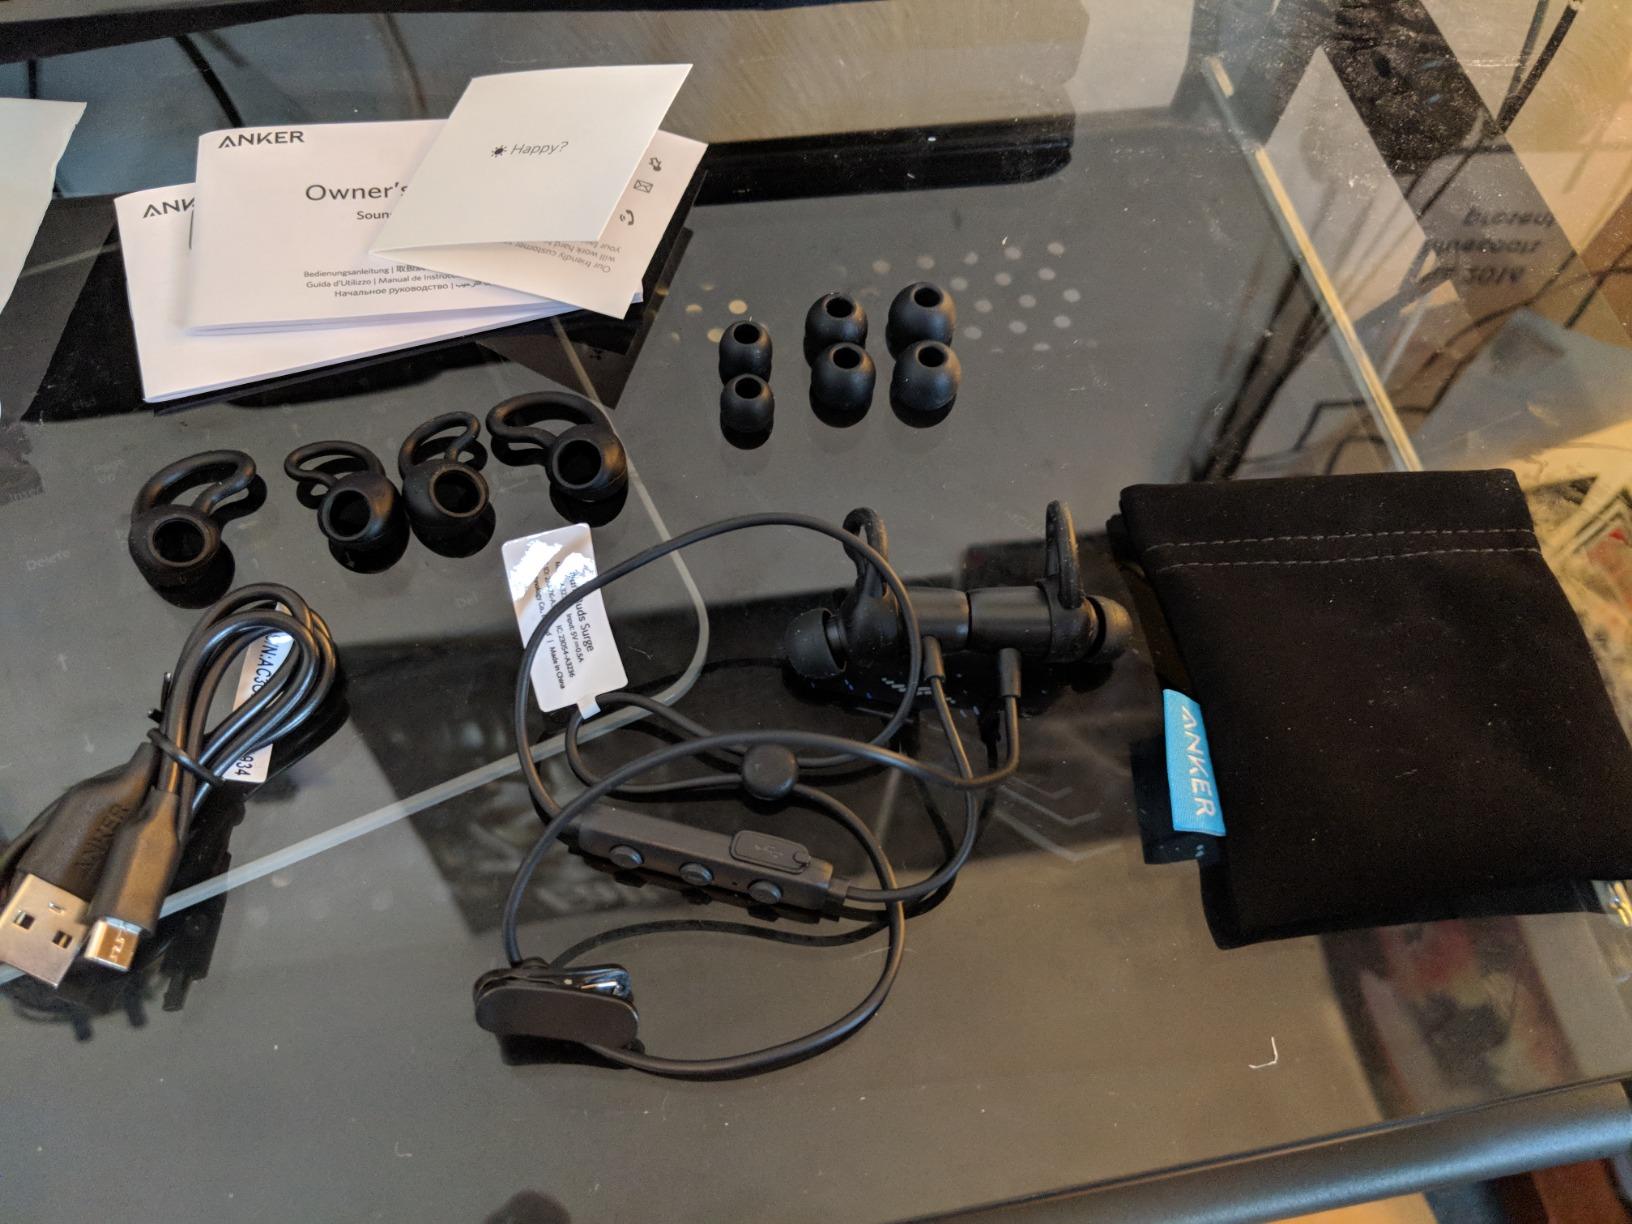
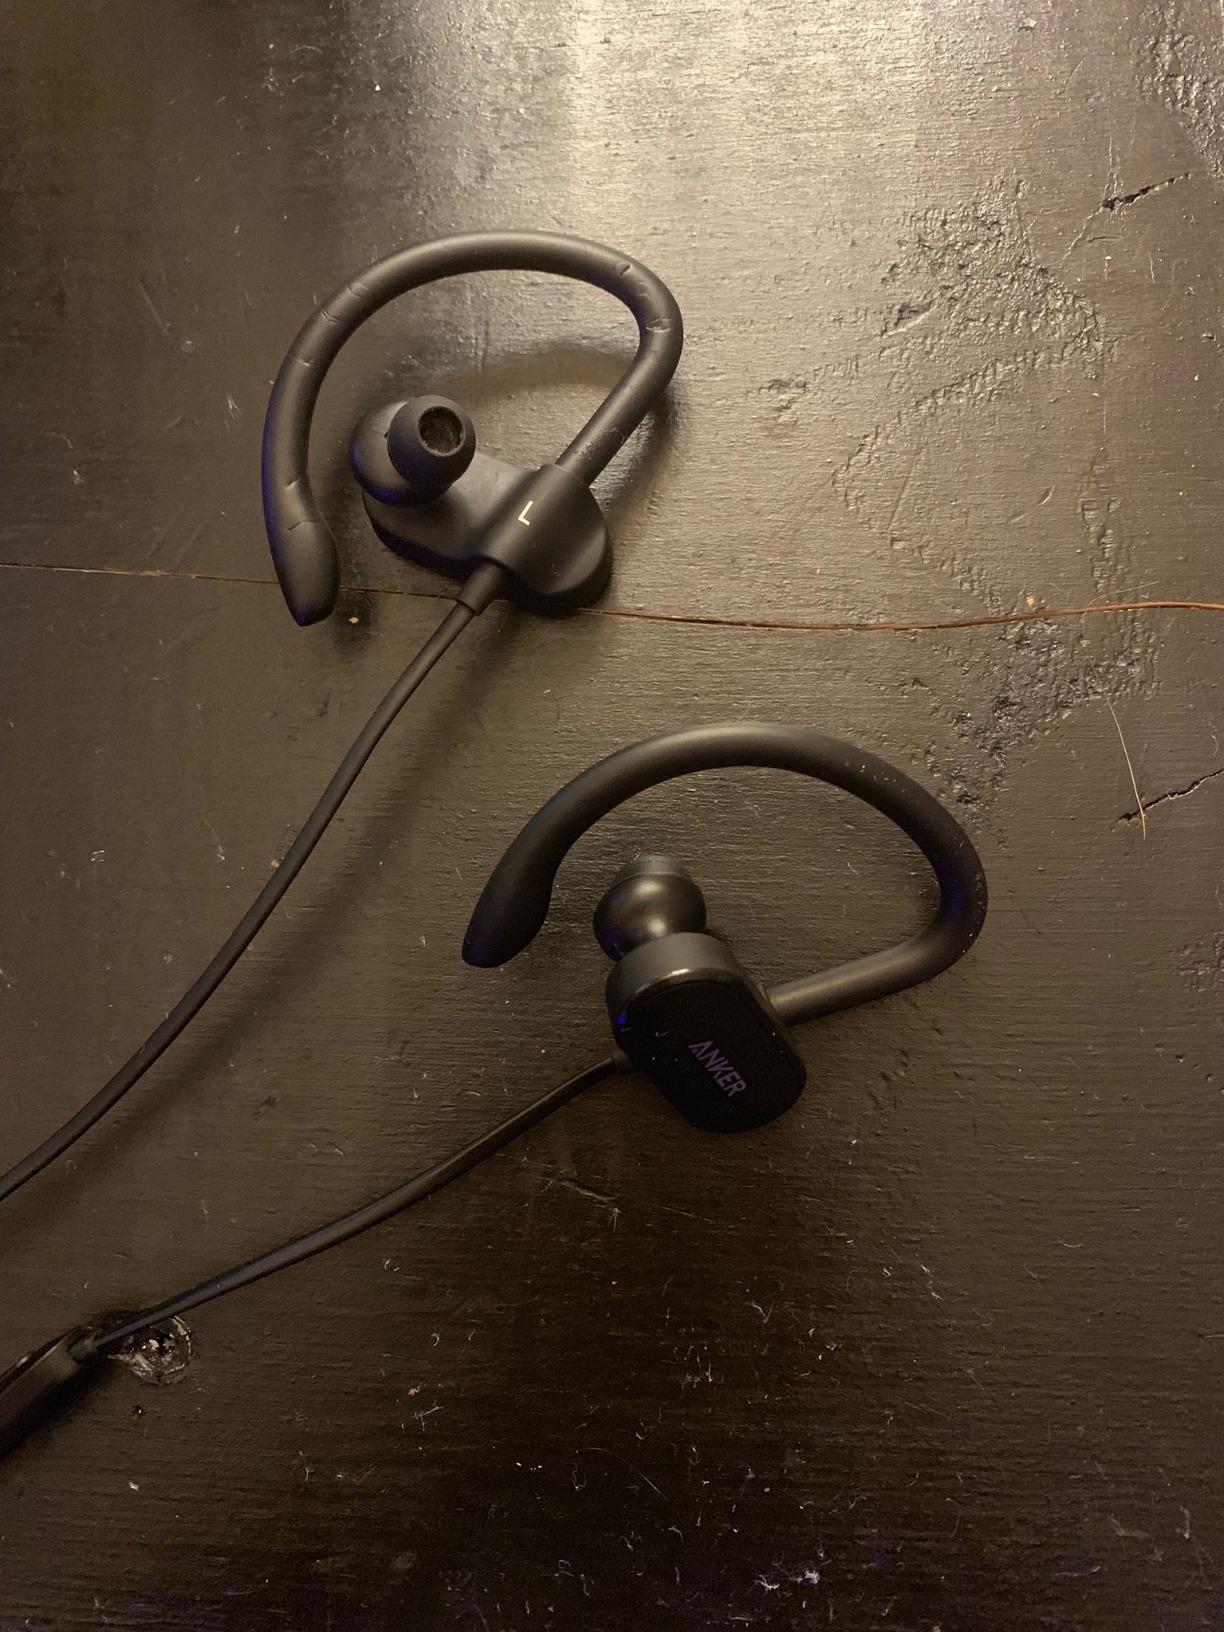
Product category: headphones
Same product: no